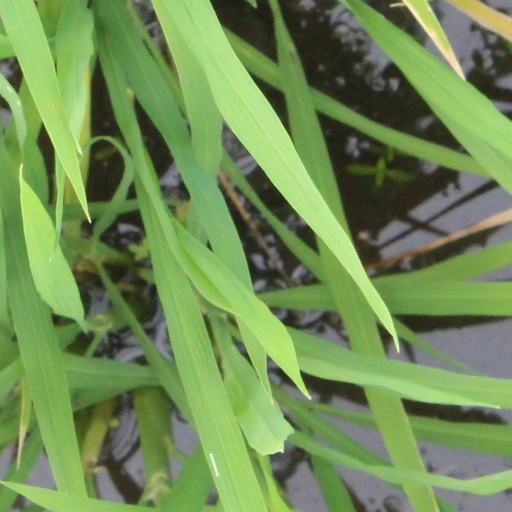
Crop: rice